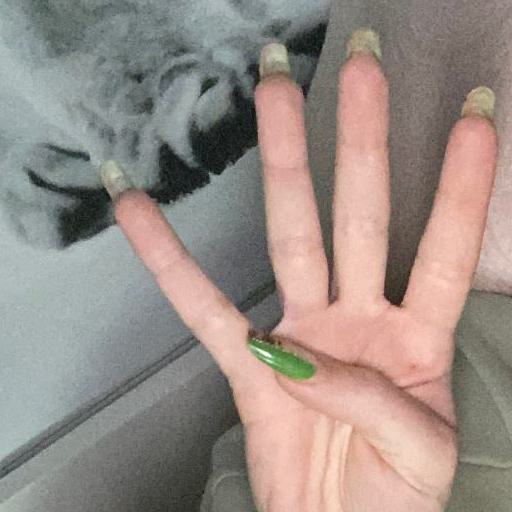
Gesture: four